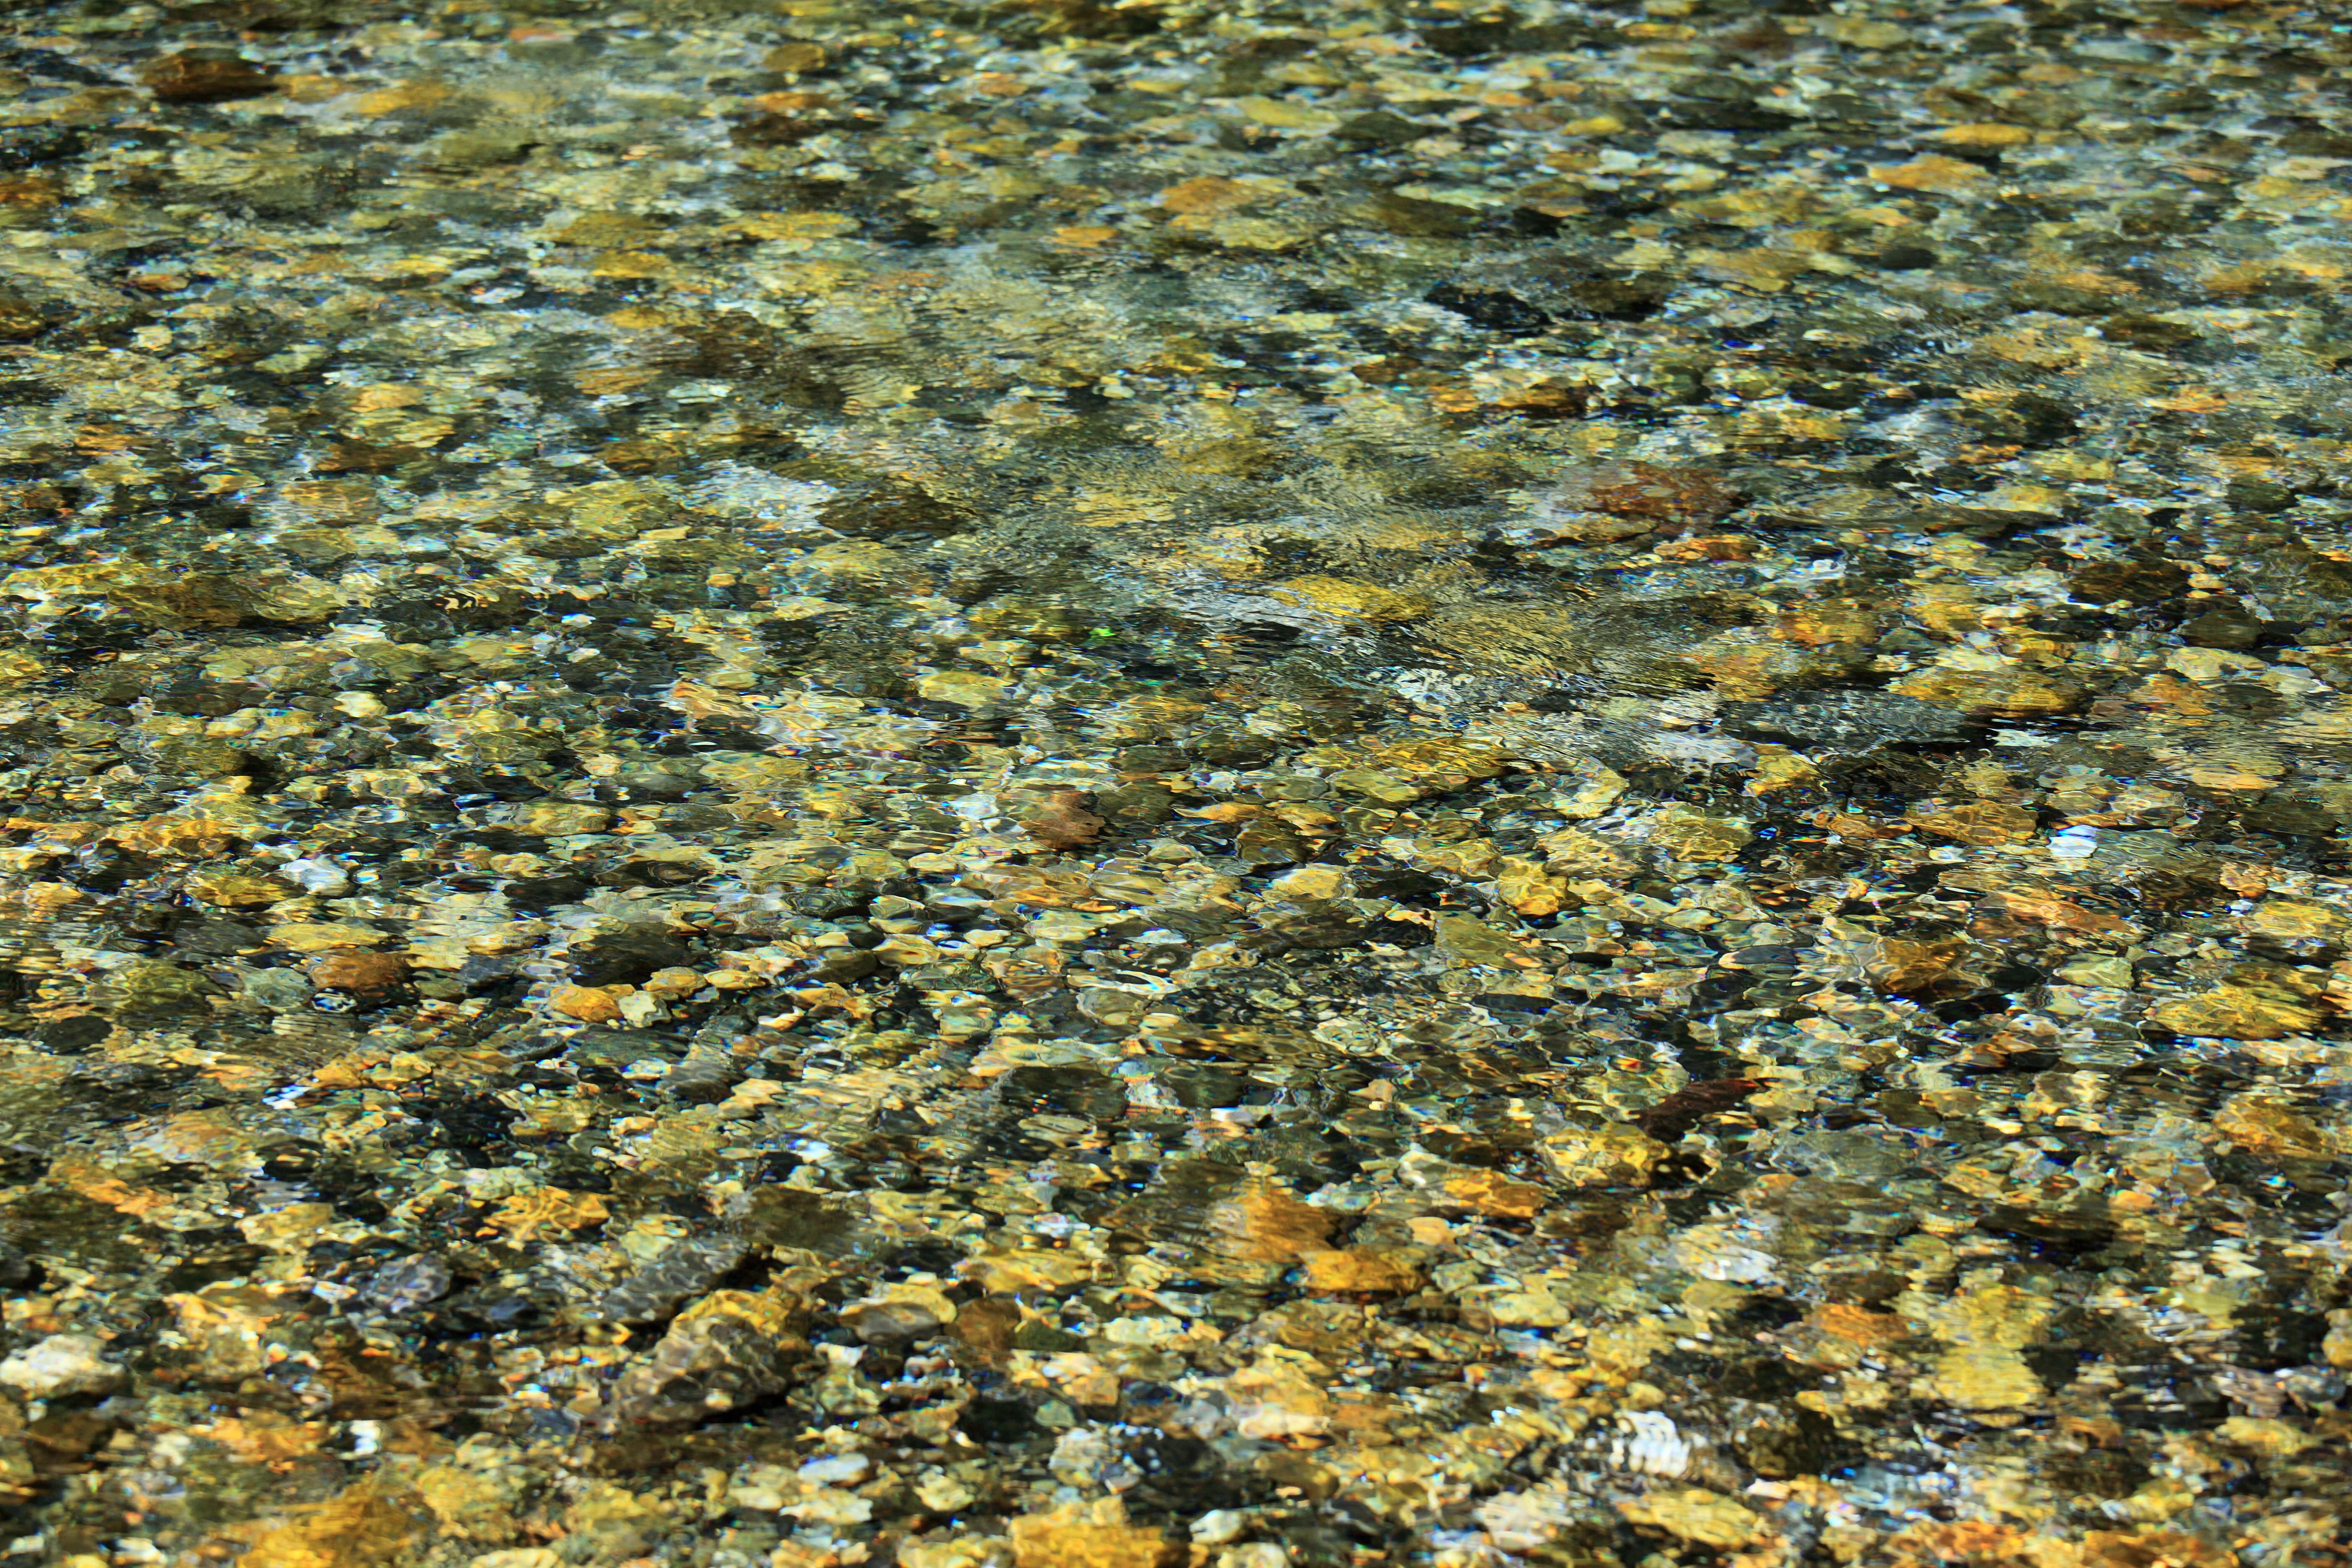
rock, texture, leaf, asphalt, pattern, reflection, high, pebble, soil, highland, material, plateau, 5d, hires, granite, markii, hi, res, resolution, nagano, matsumoto, kamikochi, flooring